Matthias B. Hildreth

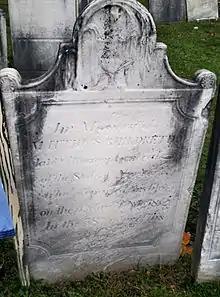
His tombstone

Hildreth was a presidential elector in 1804, voting for Thomas Jefferson and George Clinton. On March 13, 1808, he married Ann Rust (ca. 1769-1821), and they had two children: James Tallmage Hildreth (1809–1857) and Catherine Mary Hildreth.